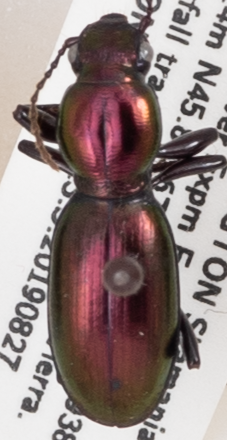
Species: Zacotus matthewsii
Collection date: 2019-08-27
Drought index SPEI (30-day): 0.3
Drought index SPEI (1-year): -1.45
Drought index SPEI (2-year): -1.69